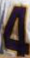
Number: 4